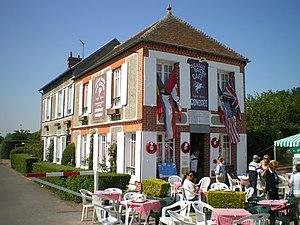
Café Gondrée, première maison libérée de France en 1944, à l'entrée ouest de Pegasus Bridge.
Cette liste regroupe une partie des monuments historiques du Calvados.
Pegasus Bridge est le nom qu'a reçu, après les opérations du 6 juin 1944 pendant la Seconde Guerre mondiale, le pont de Bénouville en l'honneur des parachutistes britanniques dont le cheval ailé Pégase était l'emblème. Il est inauguré le 11 mars 1945. Il était situé sur le canal de Caen à la mer, en Normandie. Lors de l'opération Deadstick, élément de l'opération Tonga, le nom de code de la prise du pont était Euston 1.
Cet article recense les cafés protégés au titre de monuments historiques en France.